At the Wolf's Table

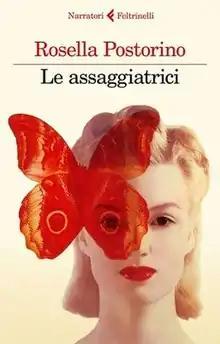
First edition

At the Wolf's Table ("The [Female] Tasters") is a 2018 novel by Italian author Rosella Postorino, with the English translation by Leah Janeczko. It is about a woman, Rosa Sauer, who becomes a food taster for Adolf Hitler during World War II. This is the first novel by Postorino to have an official English translation.